Race in the United States criminal justice system

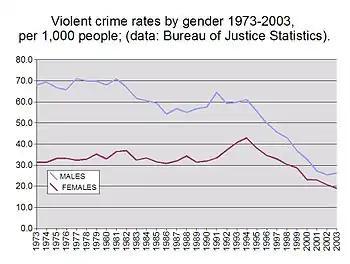
Violent crime rates by gender in the U.S. from 1973 to 2003

Race in the United States criminal justice system refers to the unique experiences and disparities in the United States in regard to the policing and prosecuting of various races. There have been different outcomes for different racial groups in convicting and sentencing felons in the United States criminal justice system. Although prior arrests and criminal history is also a factor. Experts and analysts have debated the relative importance of different factors that have led to these disparities.